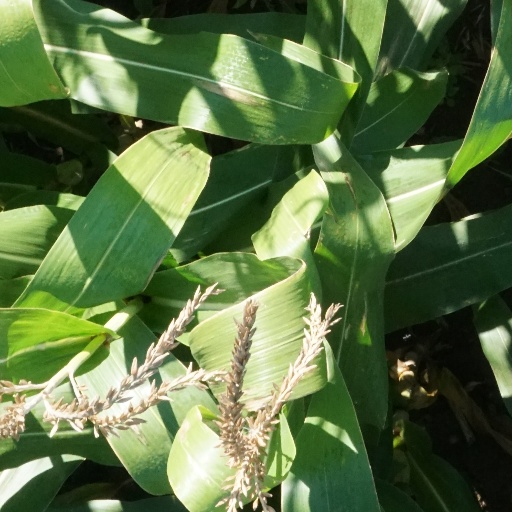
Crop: maize; corn